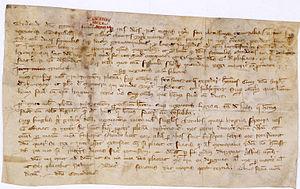
Lettre autographe de Guillaume de Nogaret à Étienne de Suisy relative à plusieurs contentieux et négociations intéressant le roi à Montpellier, à Saulx et à Figeac et annonçant son départ en mission (i.e. celle qui l'amènera à Anagni pour sommer Boniface VIII de comparaître devant un concile), donnée à Sens en mars 1303. Parchemin non scellé, mais portant des traces d'un cachet de cire rouge.
Guillaume ou Guilhem de Nogaret est un juriste français, originaire du Languedoc, qui devint conseiller du roi de France Philippe IV le Bel, son garde du Sceau. Nogaret fut à partir de 1306 le véritable maître d'œuvre de la politique royale avec Enguerrand de Marigny.
Étienne de Suisy, le cardinal de Bruges, est un cardinal français né à Suisy près de Laon en Picardie et mort le 10 décembre 1311 à Vienne.